Frisco, Texas

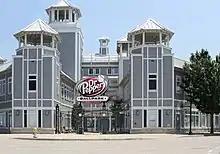
The main entrance of Riders Field

The Frisco RoughRiders, the Double-A Minor League Baseball affiliate of the Texas Rangers in the South Division of the Texas League, play in Frisco at Riders Field.